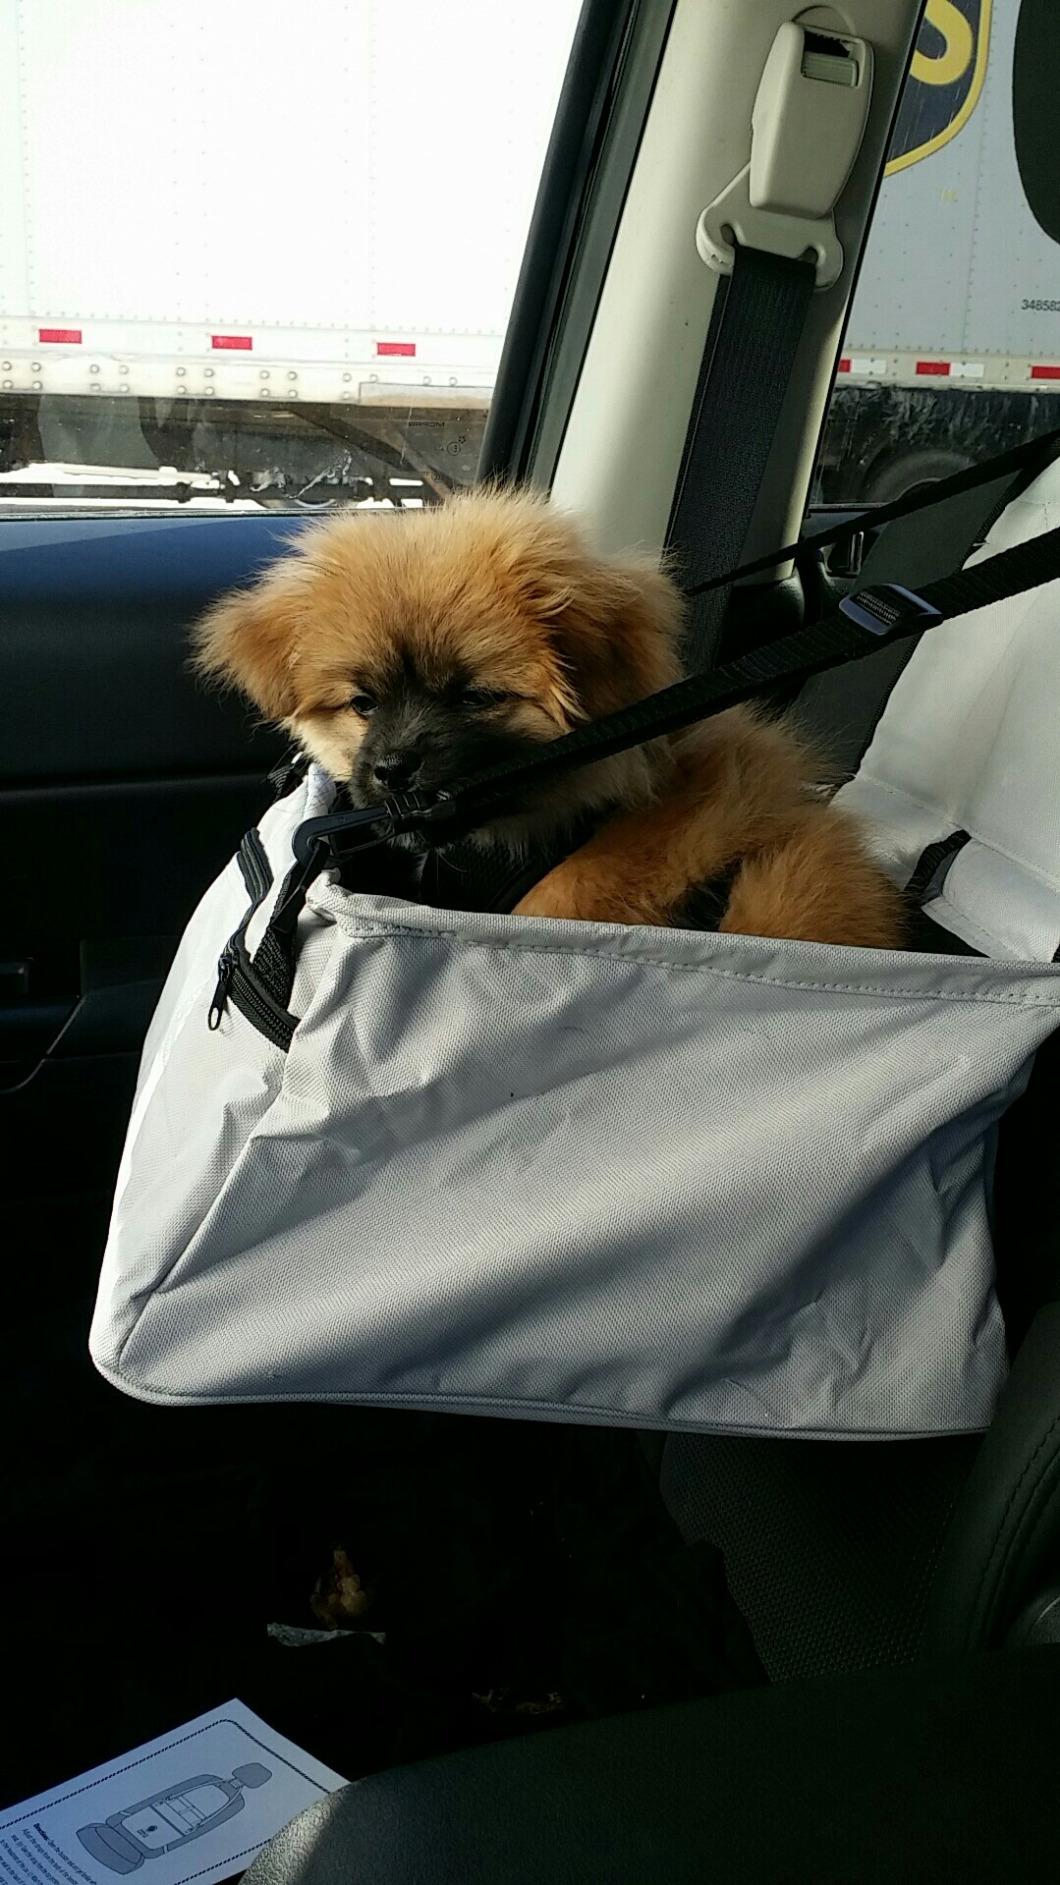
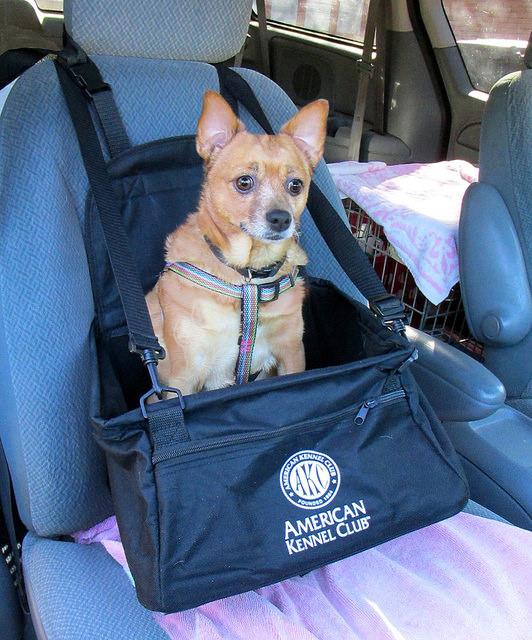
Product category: items_kennel
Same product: no